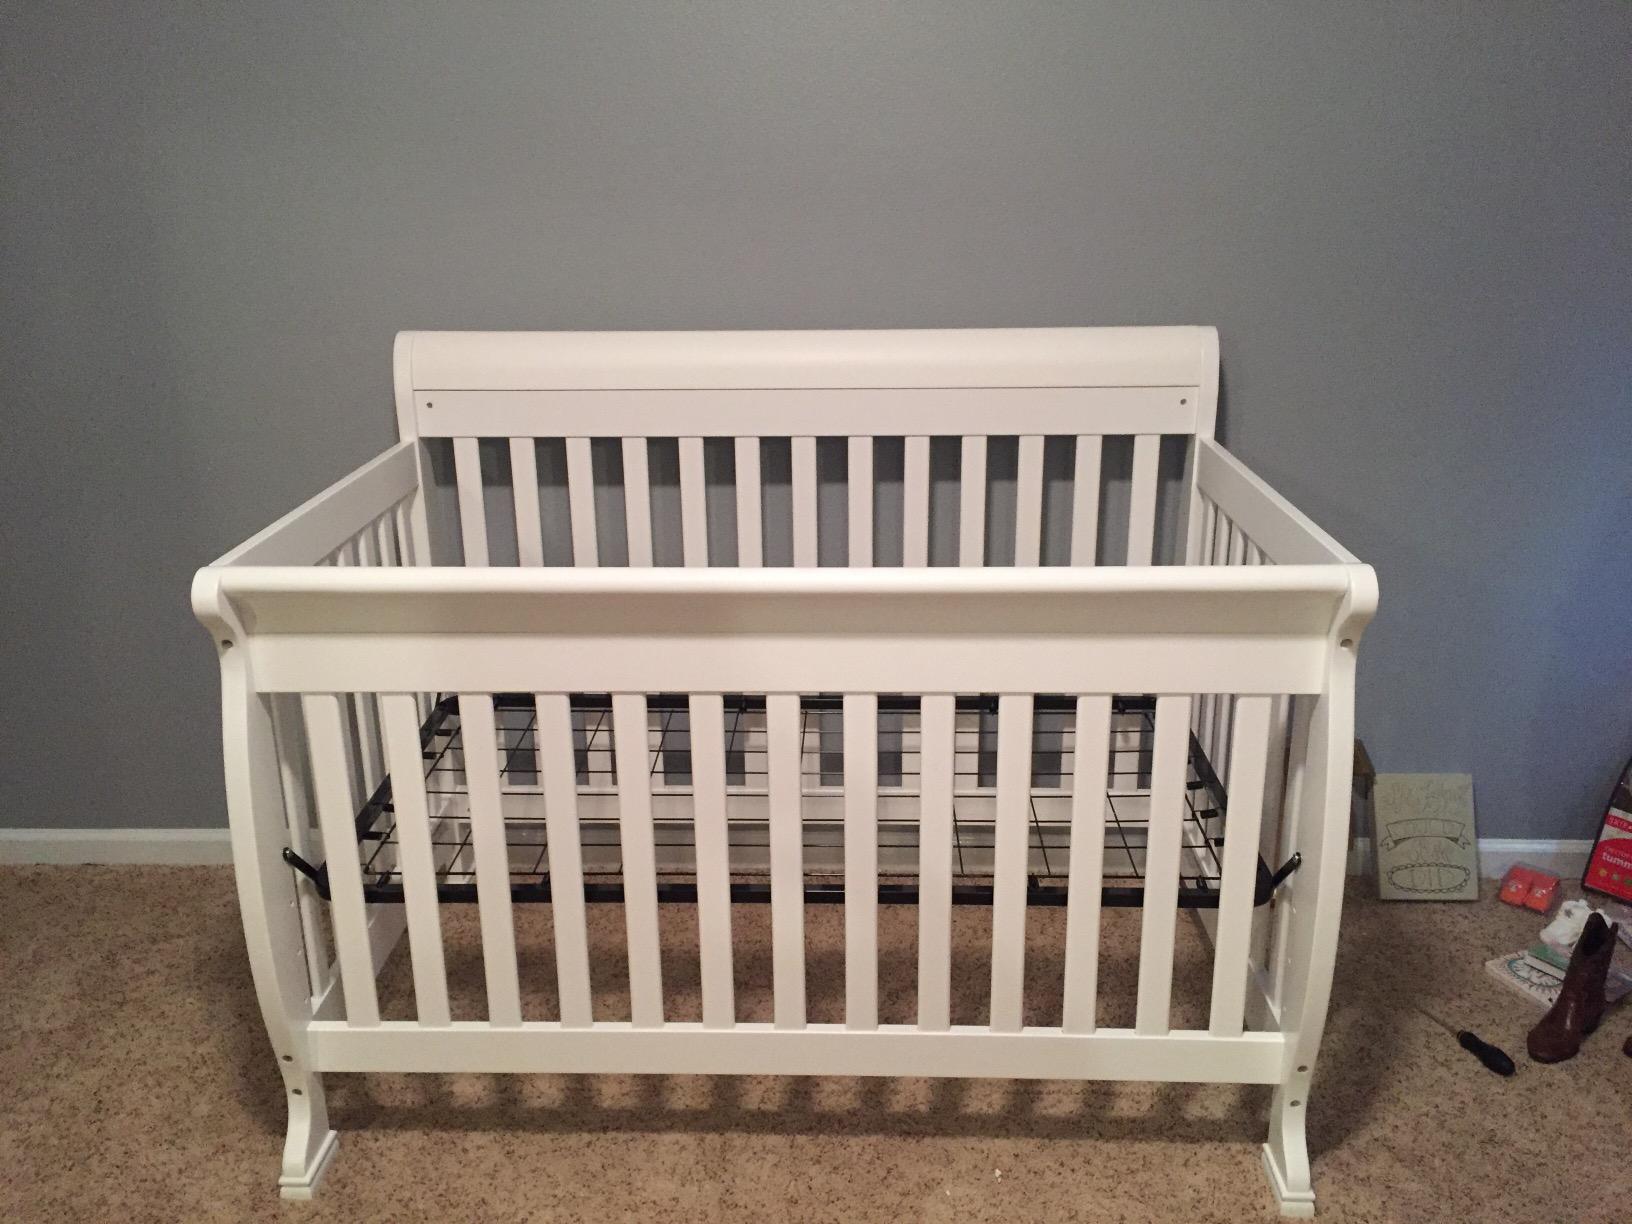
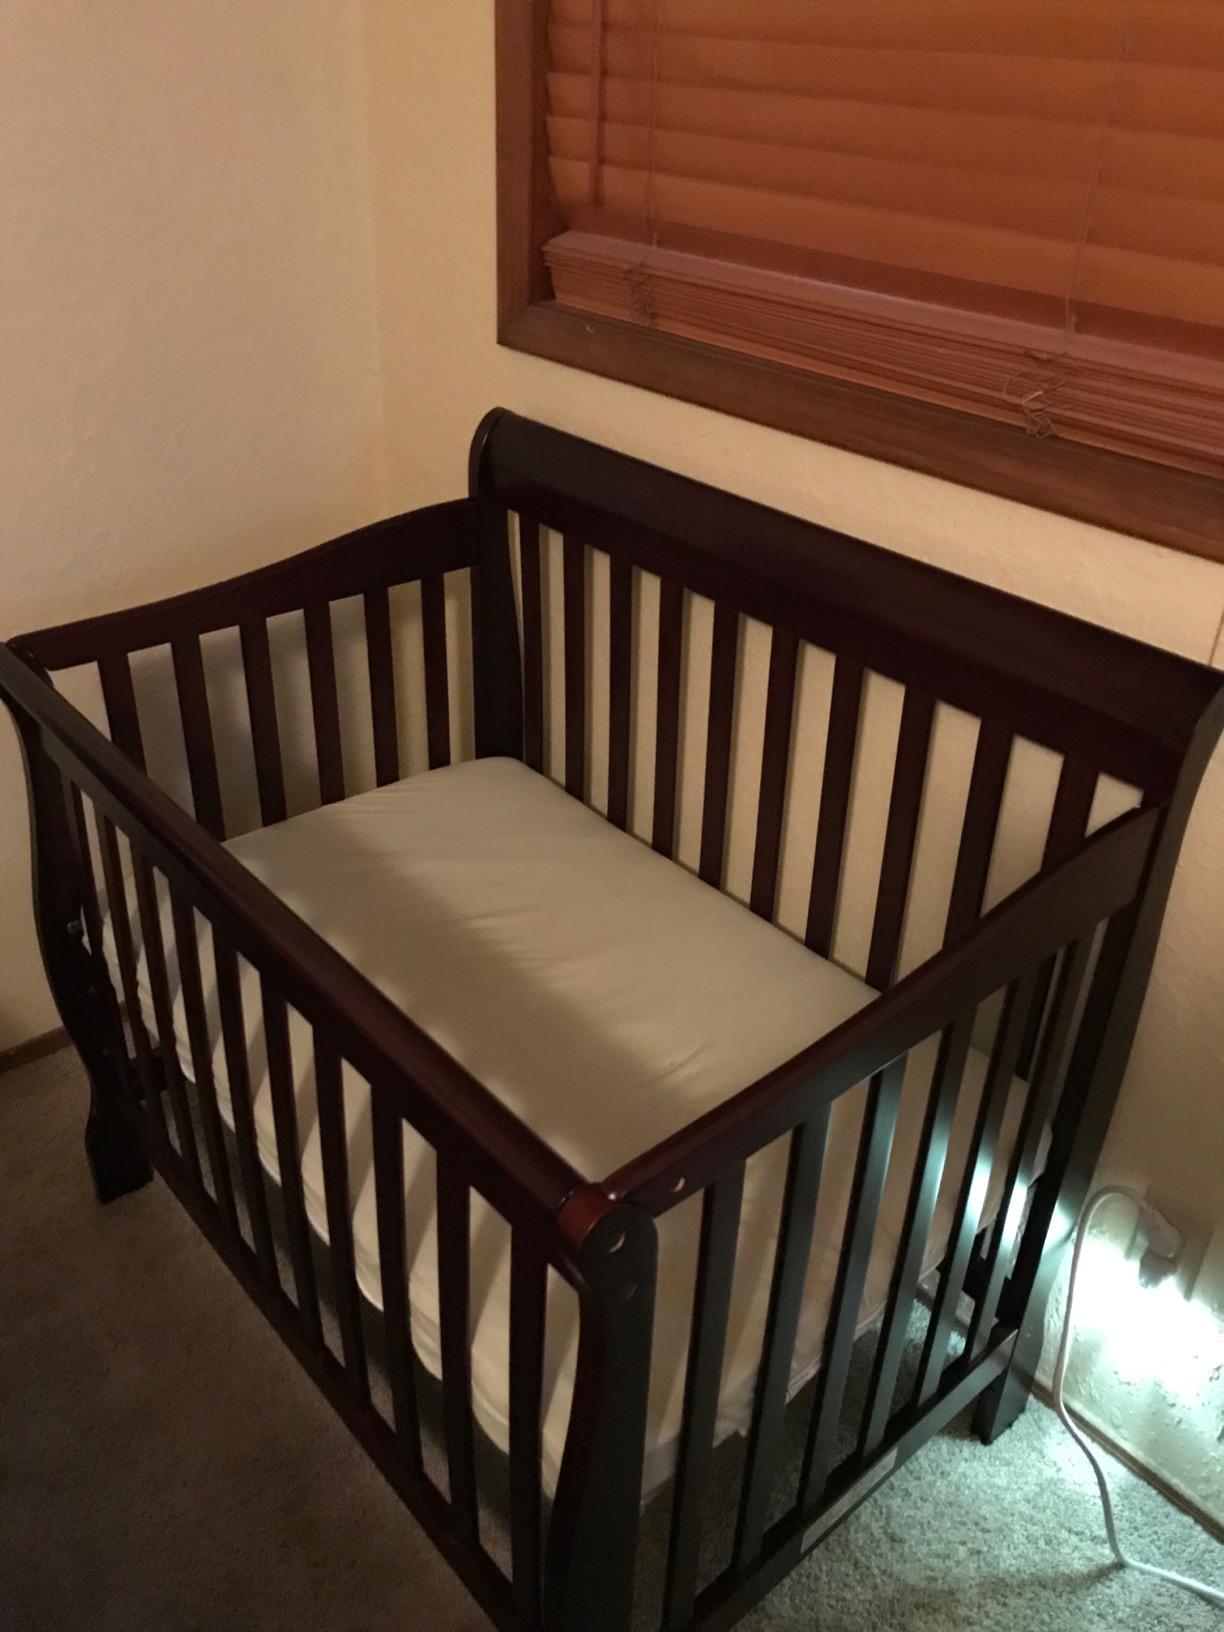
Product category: products_crib
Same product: no